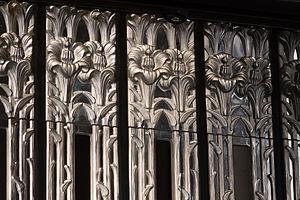
L'église Saint-Matthieu est un édifice religieux qui est situé dans la paroisse Saint-Laurent sur l'île Anglo-Normande de Jersey. Elle est surnommée "l'église de verre" en raison de sa construction réalisée en partie avec le maître verrier français René Lalique.